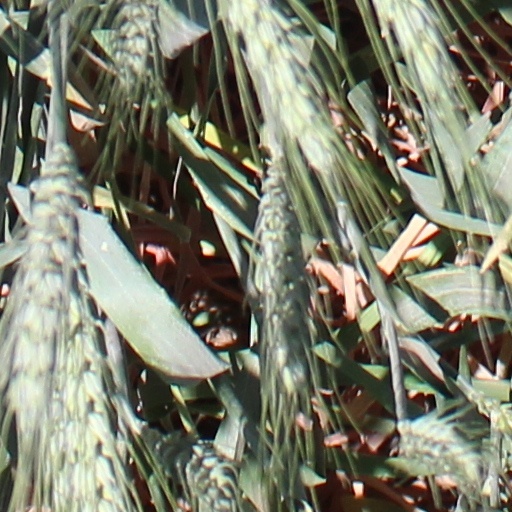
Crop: wheat